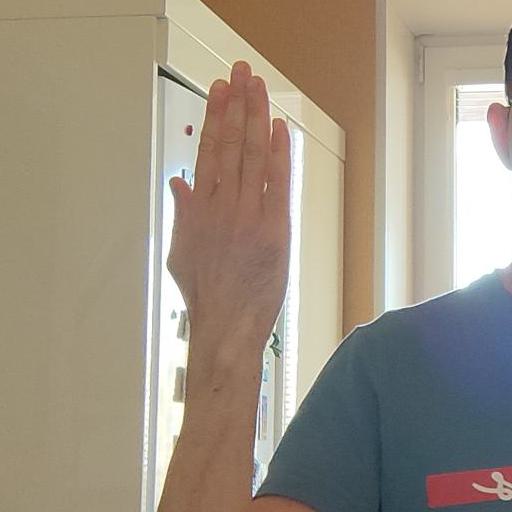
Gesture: stop_inverted